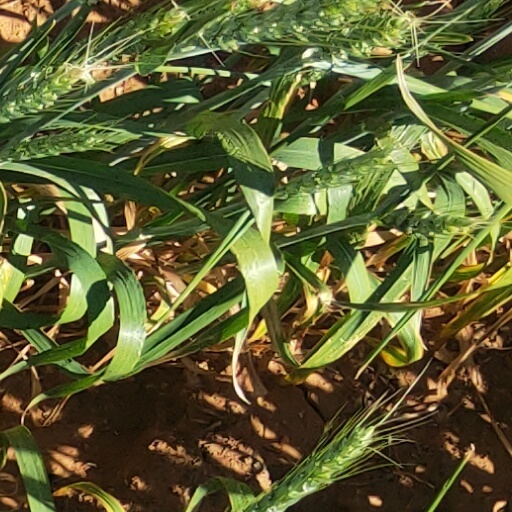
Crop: wheat